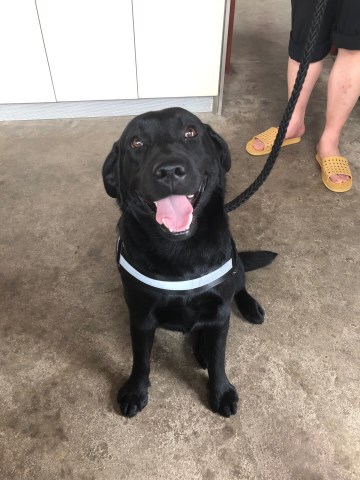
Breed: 3580-n000122-Labrador_retriever